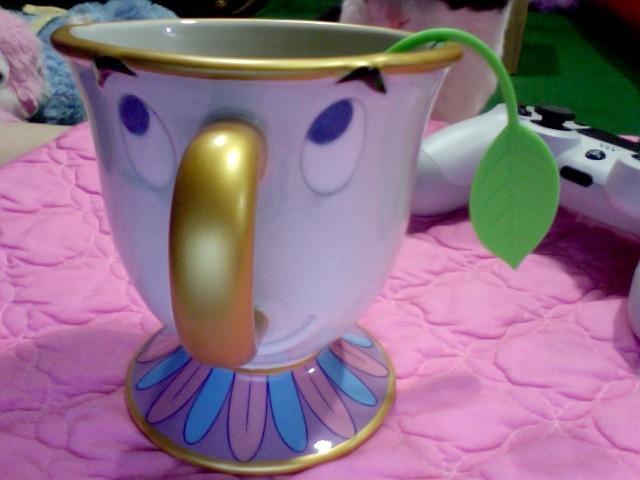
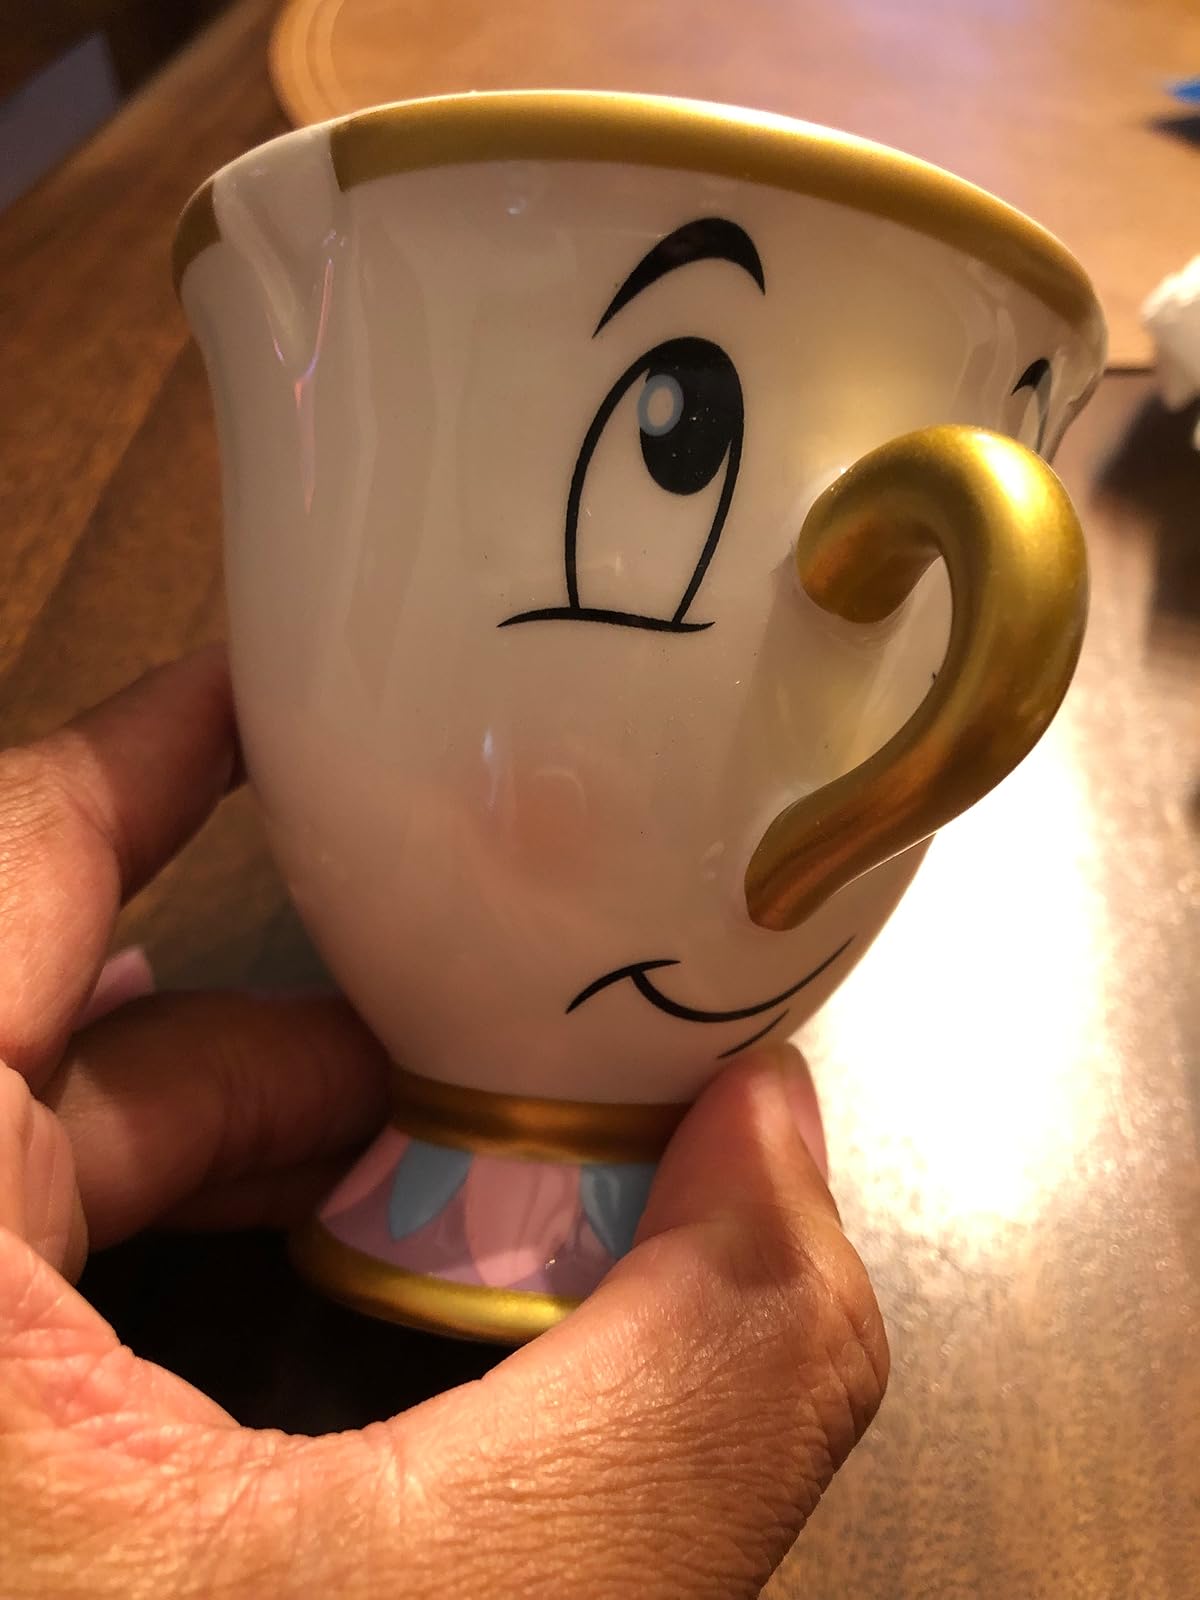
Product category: items_mug
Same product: no